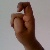
The image shows a hand gesture representing the letter 'X' in Indian Sign Language.